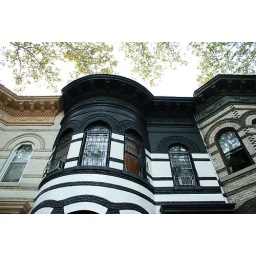
only house i have seen painted in black and white